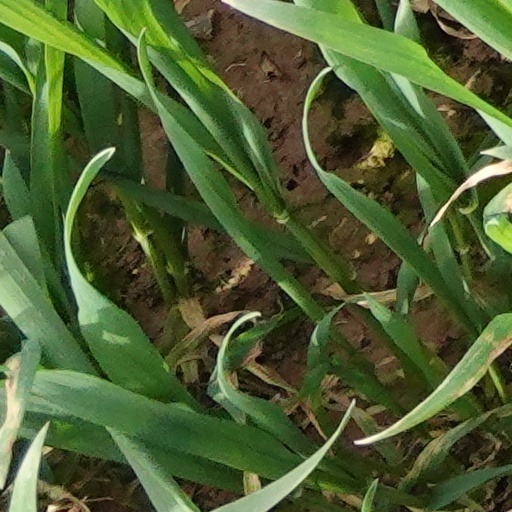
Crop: wheat